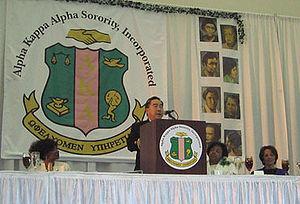
Alpha Kappa Alpha Sorority est une société universitaire fondée le 15 janvier 1908, par un collectif de femmes afro-américaines qui s'est donné pour mission de valoriser le rôles des femmes afro-américaines et promouvoir leur action dans la société américaine.